Kōzōsu

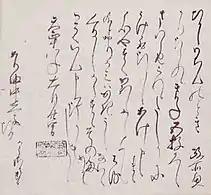
A black-sealed letter of Kodai-in, written by Kōzōsu, to Arima Noriyori, the Lord Mita of Settsu, acknowledging the reimbursement of the money she had been loaning to the lord.

Kōzōsu (孝蔵主) was a Japanese noble lady, aristocrat and retainer of the Toyotomi clan. She was the daughter of Kawazoe Katsuhige, a retainer of the Gamō clan. She was an elite female officer under Nene's command and chief secretary to Toyotomi Hideyoshi.